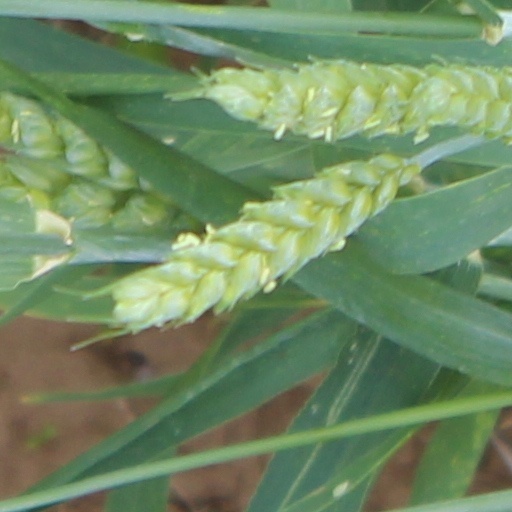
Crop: wheat